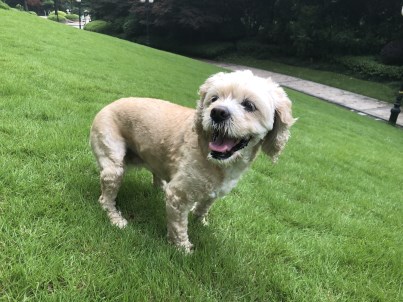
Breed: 286-n000111-cocker_spaniel